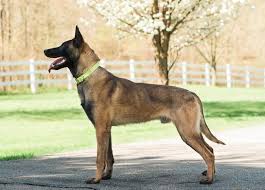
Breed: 233-n000071-malinois